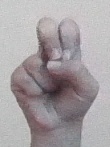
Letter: gaaf